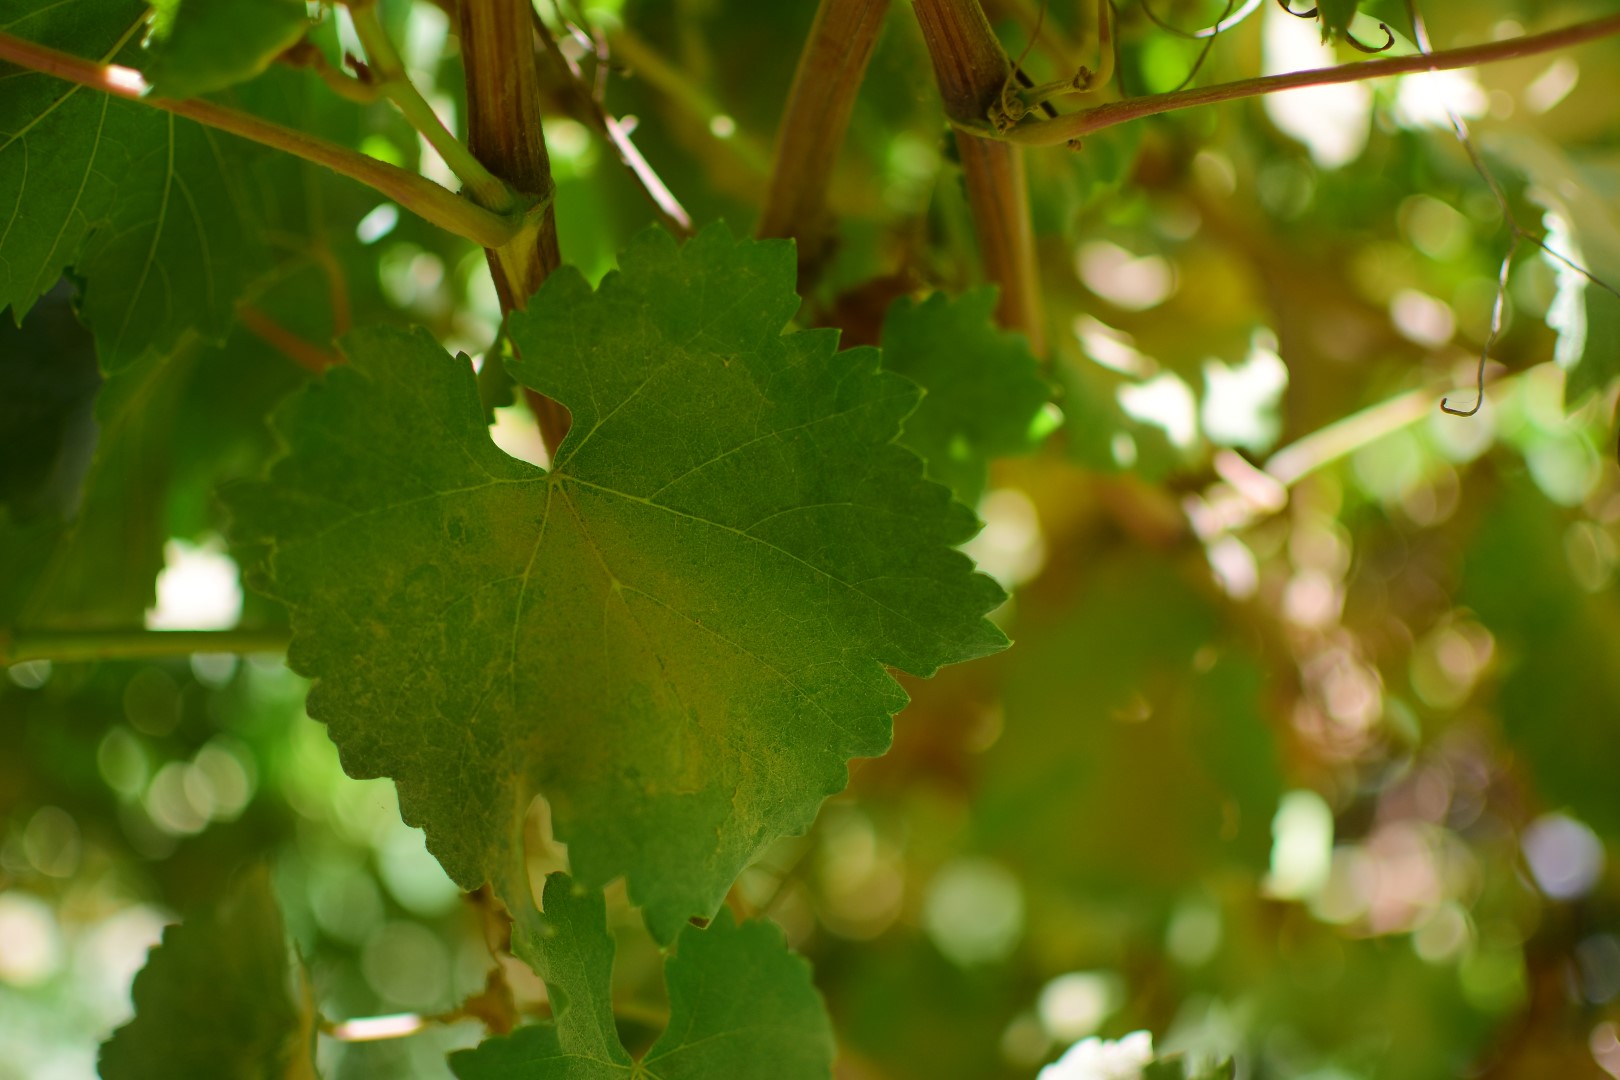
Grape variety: Frinsi